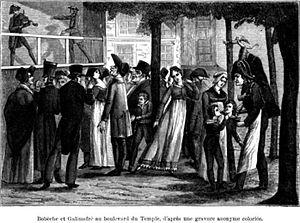
Thomas Auguste Guérin, dit Galimafré, né le 6 août 1791 à Orléans et mort le 5 février 1871 dans le 18ᵉ arrondissement de Paris, est un paradiste français ayant exercé ses talents principalement sous l’Empire et la Restauration.